Luka Šebetić

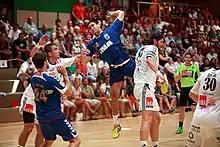
Luka Šebetić, on August 17th, 2013 in Ehingen (Germany), during the Sparkassen Cup (formerly known as Schlecker Cup).

Luka Šebetić (born 26 May 1994) is a Croatian handball player who plays for GWD Minden and the Croatian national team.